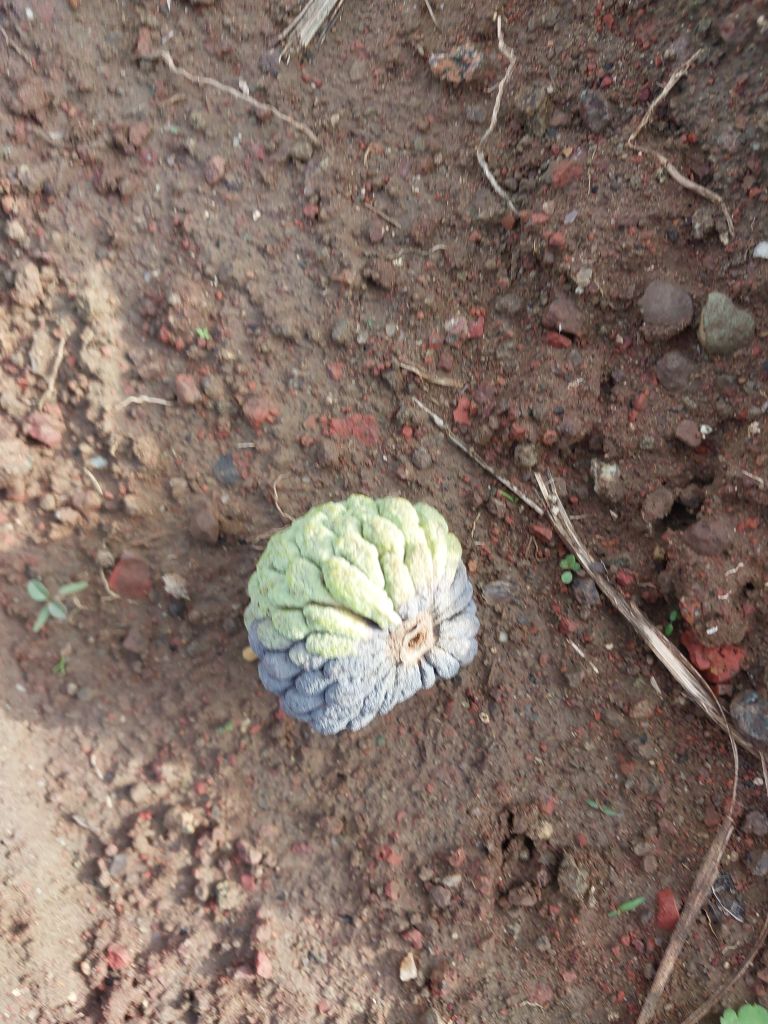
Disease label: Blank Canker